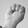
ASL letter: M